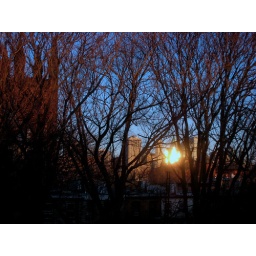
shot from my apt in Cobble Hill, Brooklyn. Light reflecting like a fireball off a glass building in Manhattan.